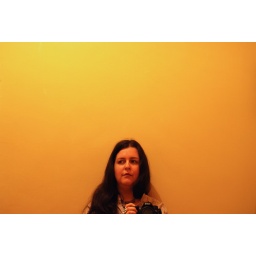
yes, another mirror in the bathroom photo ;)